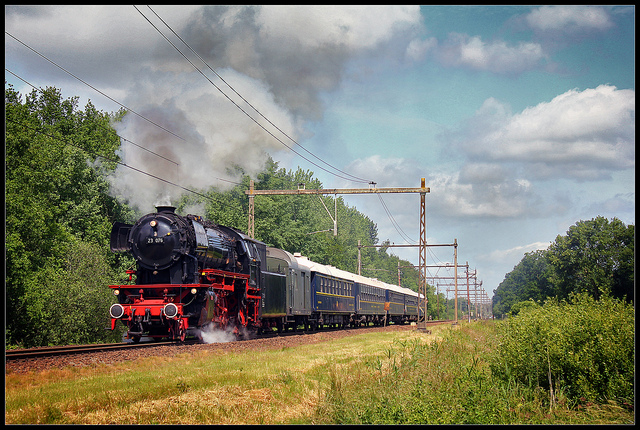
A coal train travels toward the camera on a sunny day.

A steam engine train traveling through a lush green countryside.

A train going down some train tracks spewing smoke

a train making it's way down a track with smoke coming out of the stack

A passanger train is coming down the tracks